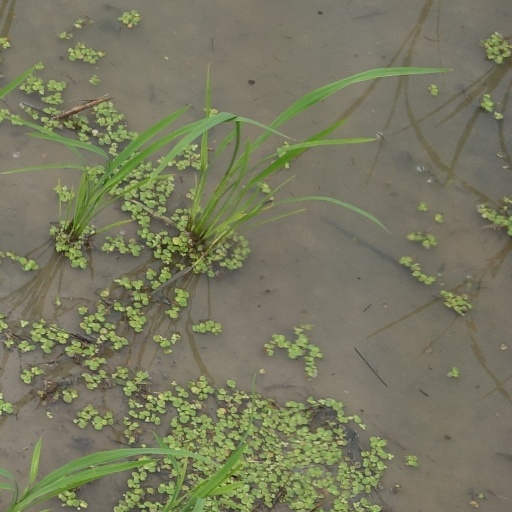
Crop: rice